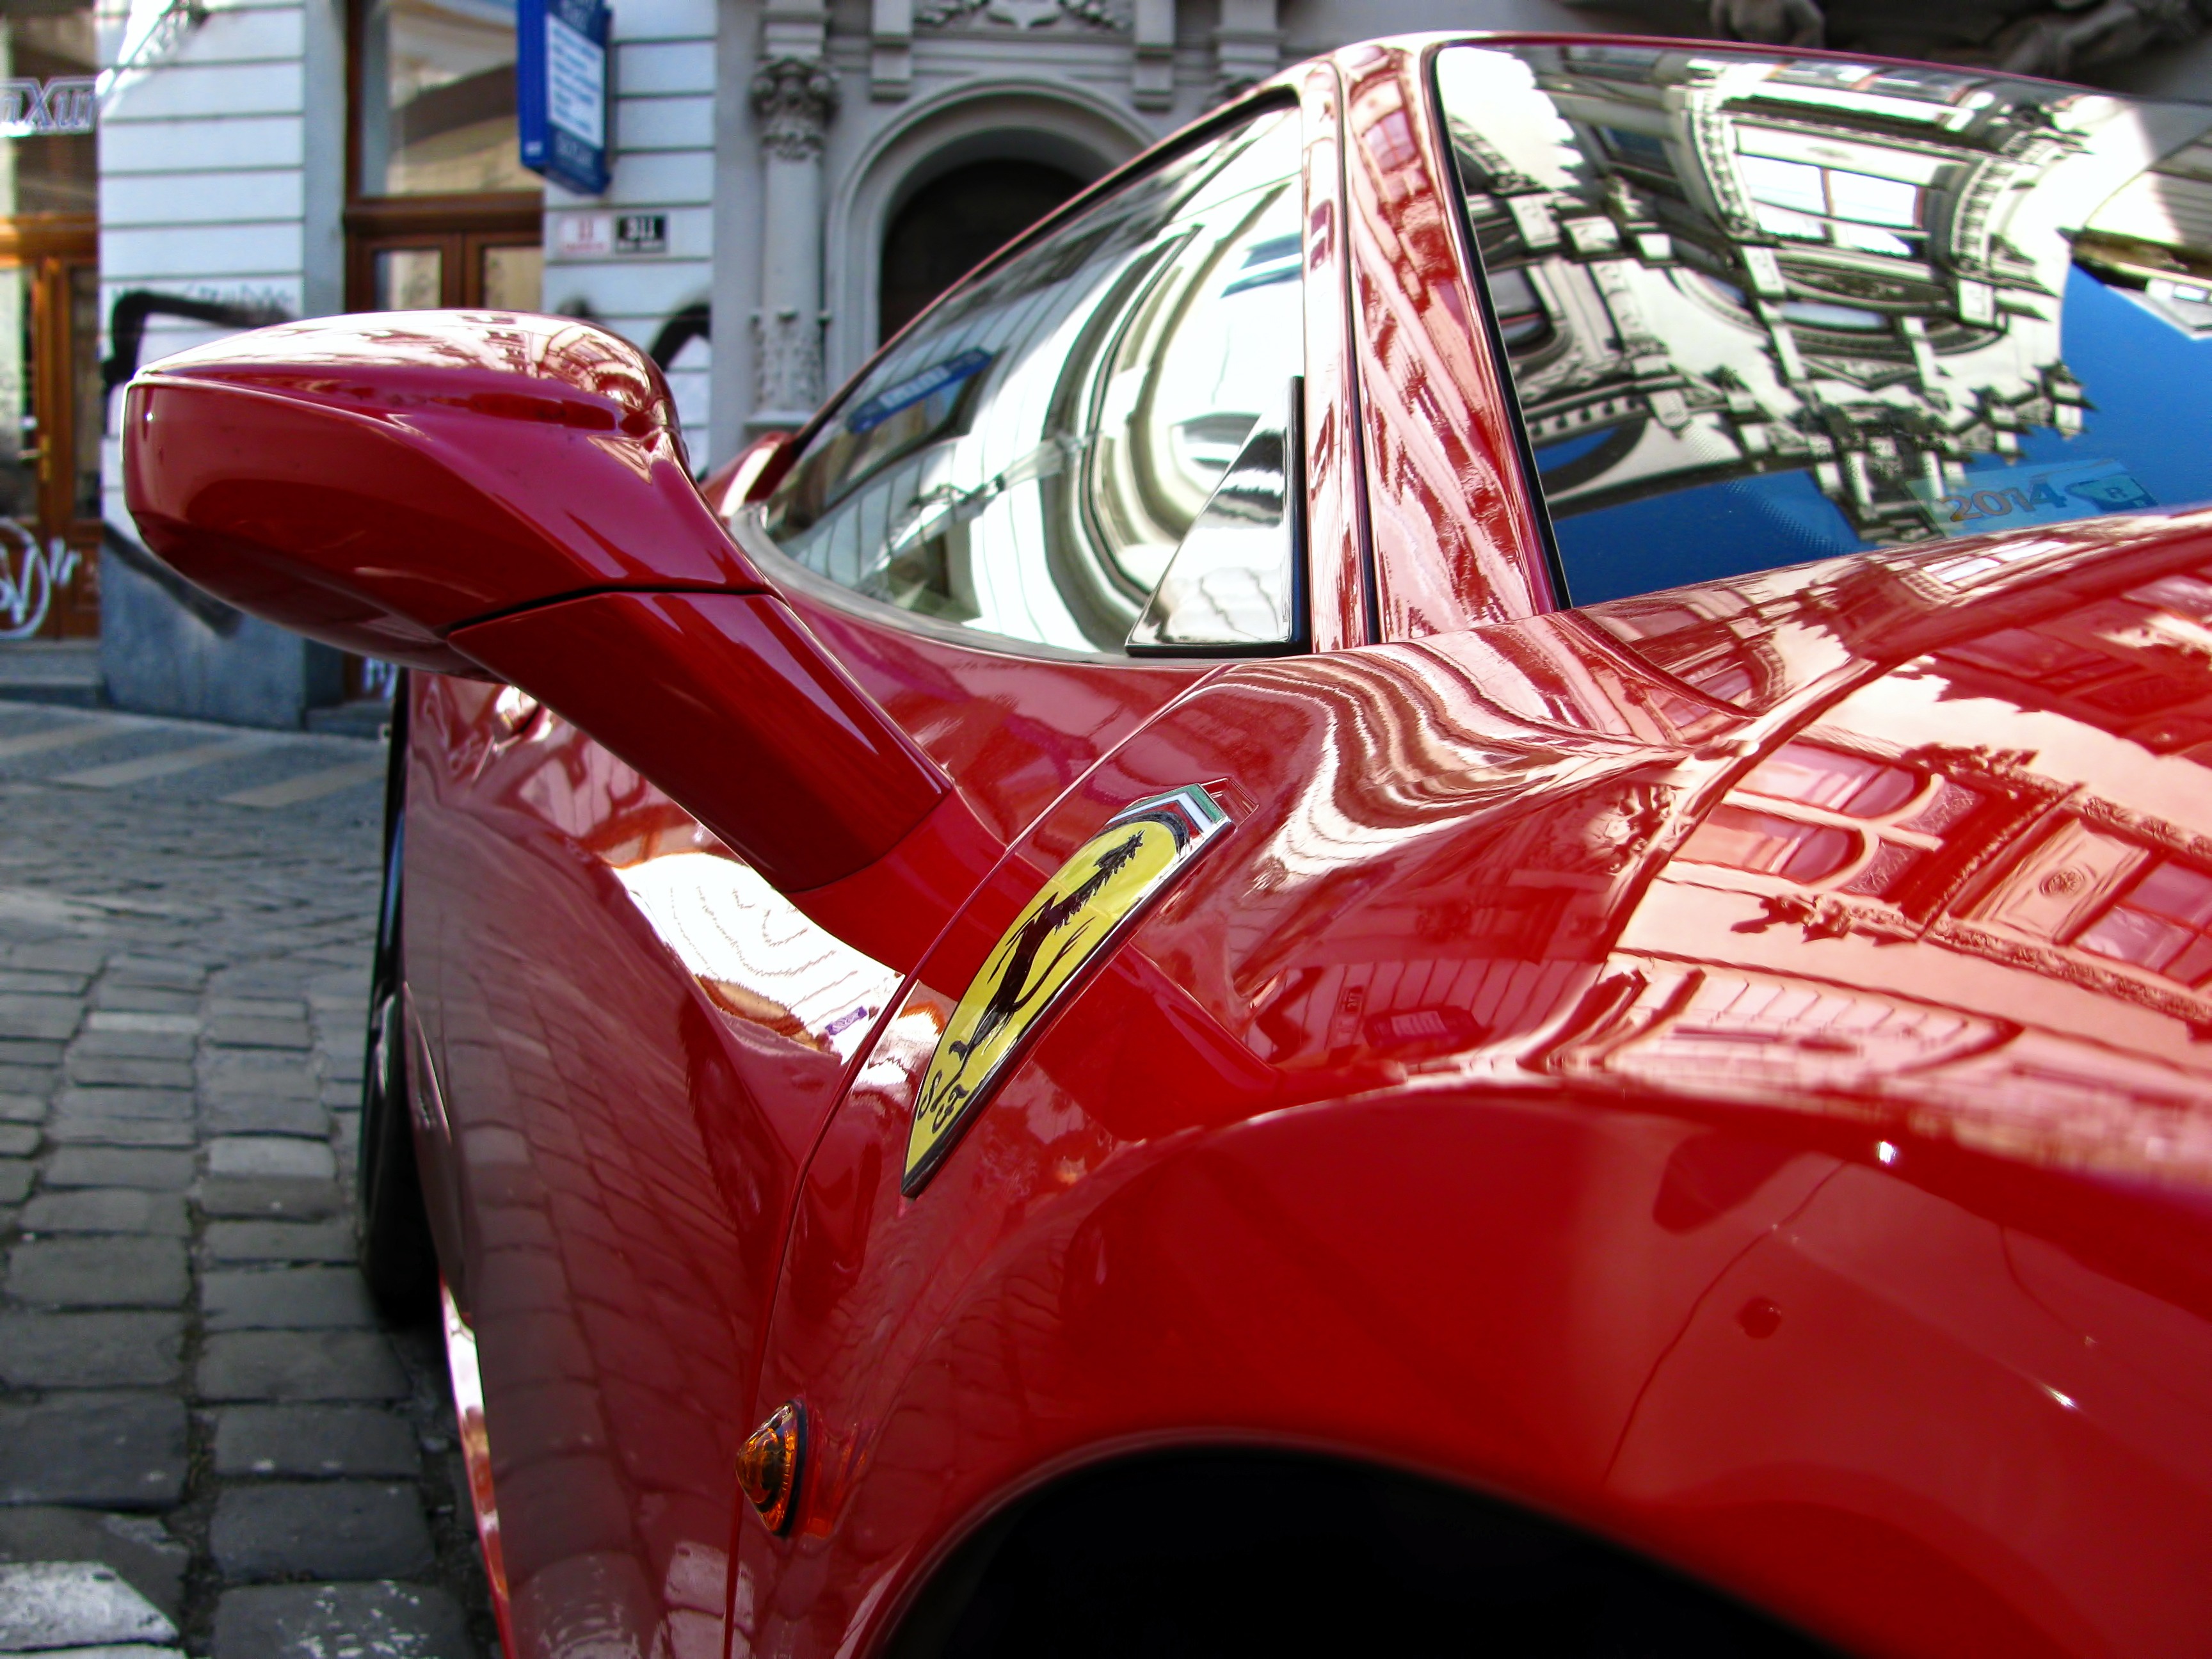
car, wheel, window, red, vehicle, sports car, supercar, power, automobiles, cars, reflexion, ferrari, motors, fast, brno, vehicles, racing car, auto show, land vehicle, automobile make, automotive exterior, automotive design, luxury vehicle, ferrari 458